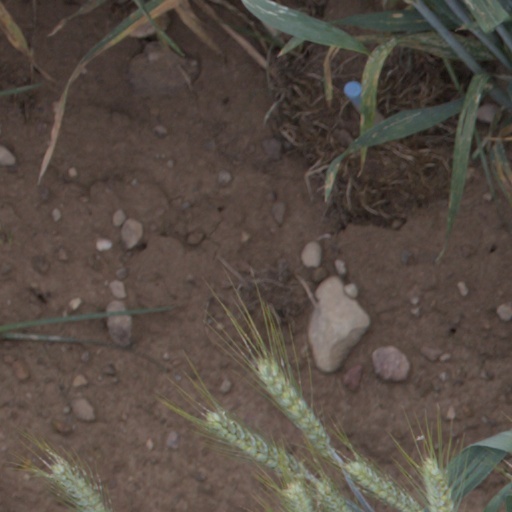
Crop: wheat